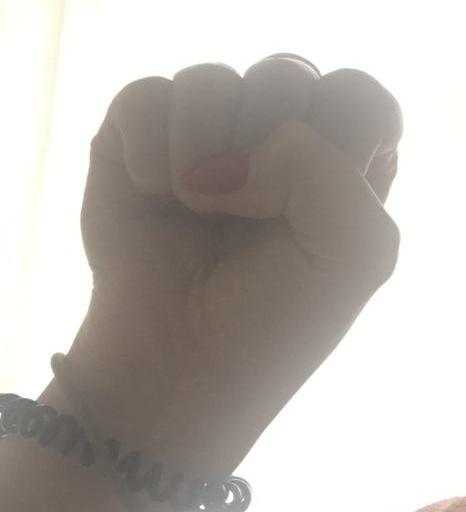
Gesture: fist